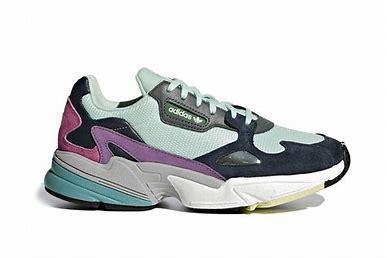
Brand: Adidas
Model: Falcon